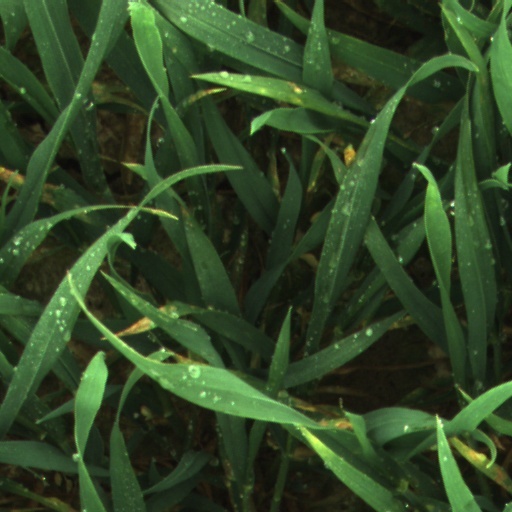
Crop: wheat